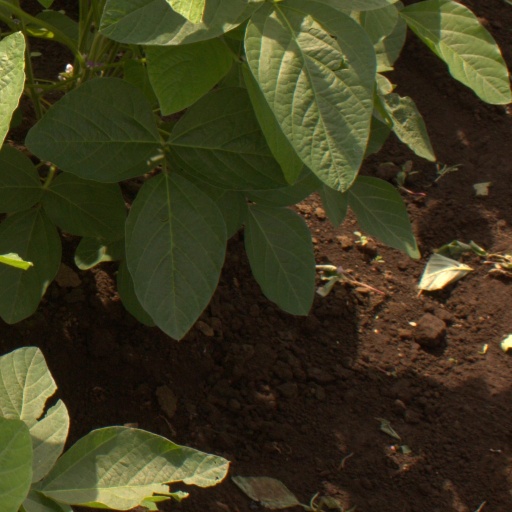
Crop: soybean